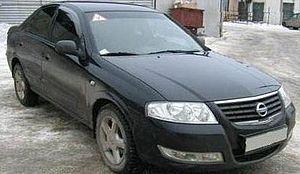
L'Almera est une automobile compacte produite par le constructeur automobile japonais Nissan entre 1995 et 2006. Almera était essentiellement le nom des versions européennes des Pulsar / Sentra / Bluebird Sylphy et désigna aussi la version monospace, dénommée Nissan Almera Tino.